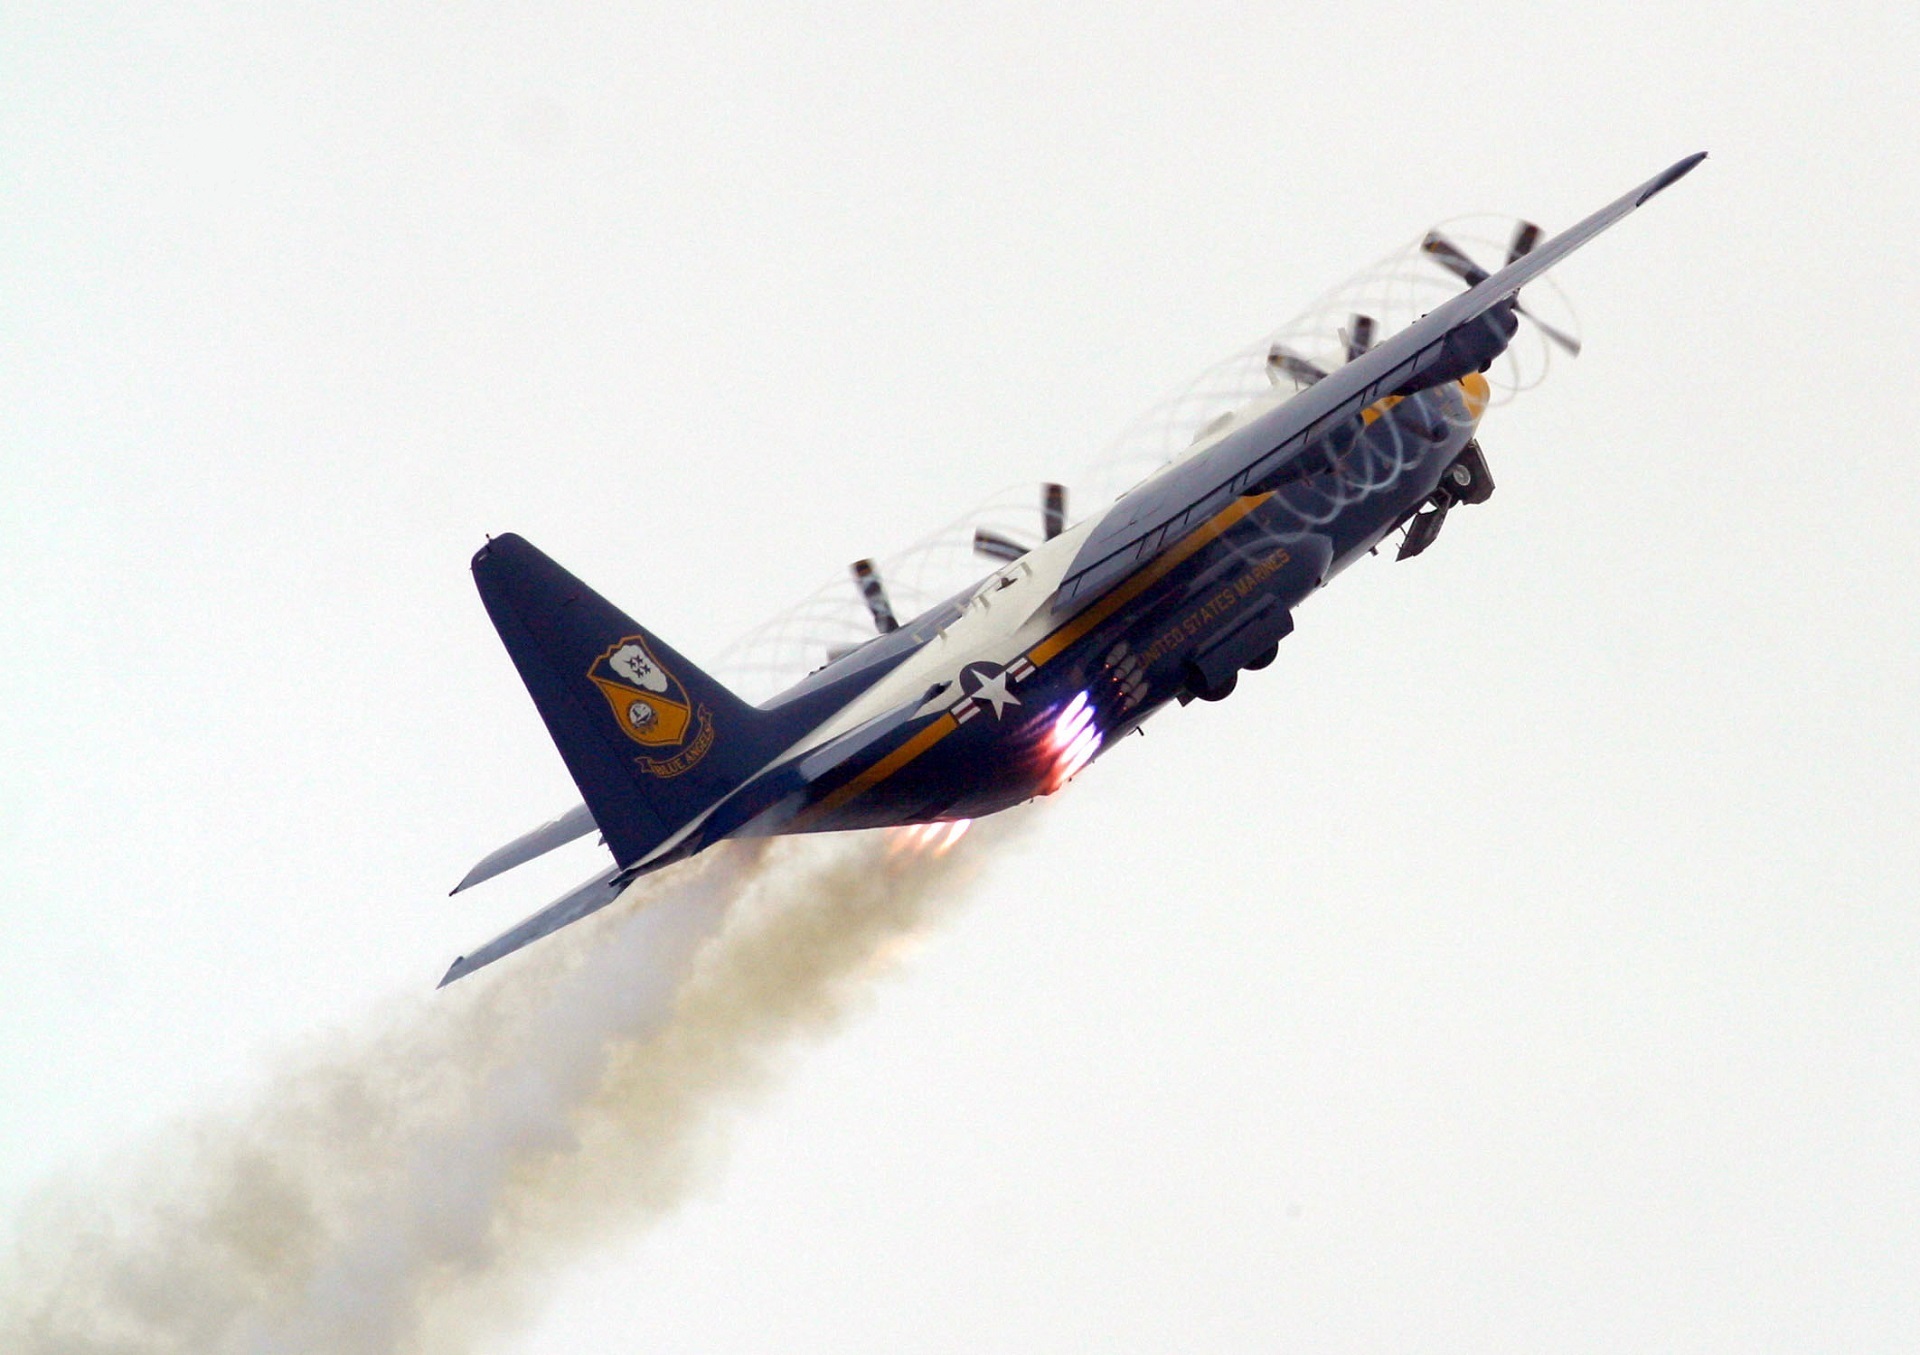
wing, sky, air, flying, smoke, airplane, plane, aircraft, military, vehicle, airline, aviation, flight, cargo, navy, turboprop, hercules, support, blue angels, air show, air force, aerobatics, flight demonstration squadron, fighter aircraft, military aircraft, c 130, fat albert, monoplane, atmosphere of earth, aircraft engine, general aviation, air racing, propeller driven aircraft